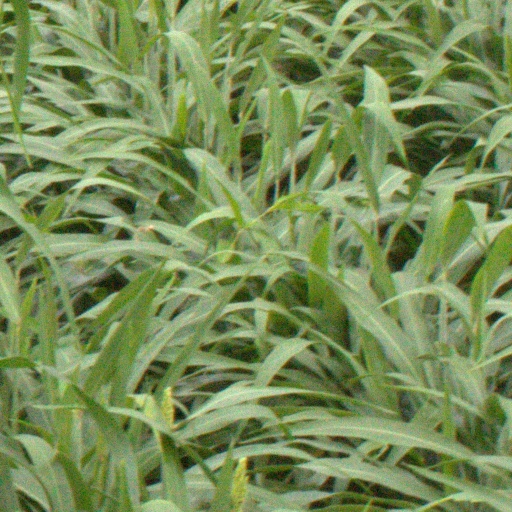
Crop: sorghum